1990–91 Gillingham F.C. season

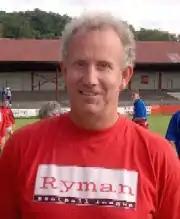
Ron Hillyard "(pictured in 2001)" played his final game for Gillingham in September, ending his career with a record number of appearances for the club.

Gillingham's first match of the season was at their home ground, Priestfield Stadium, against Darlington. Crown did not make his debut as he had been injured in a friendly; Peter Heritage and Steve Lovell were the starting forwards. Lovell scored the only goal from a penalty kick in a 1–0 victory, during which Gillingham's Billy Manuel was sent off for violent conduct. Lovell also scored in the next three league games, including twice in a 3–0 win at home to Hartlepool United on 8 September, giving him a total of five league goals in the first four games. On 15 September, Hillyard made his final appearance for Gillingham in a 2–1 defeat away to Scarborough, injuries bringing an end to a playing career with the club which had begun in 1974. His total of 563 Football League games for Gillingham fell short of fellow goalkeeper John Simpson's record of 571 but Hillyard ended his career with a club record total of 655 games for the club across all competitions. Harvey Lim, who had served as back-up to Hillyard during the previous season, replaced him in goal for the next game against Hereford United, and played every game during the remainder of the season apart from a three-match spell in March when he was suspended after being sent off.